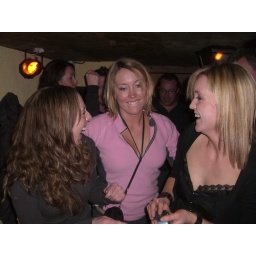
I'm not sure who this girl is, but she's welcome to come over to our table anytime.